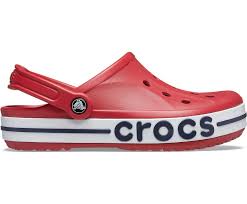
Label: Clog